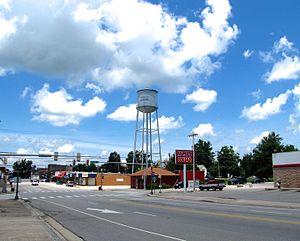
Monterey est une municipalité américaine située dans le comté de Putnam au Tennessee.